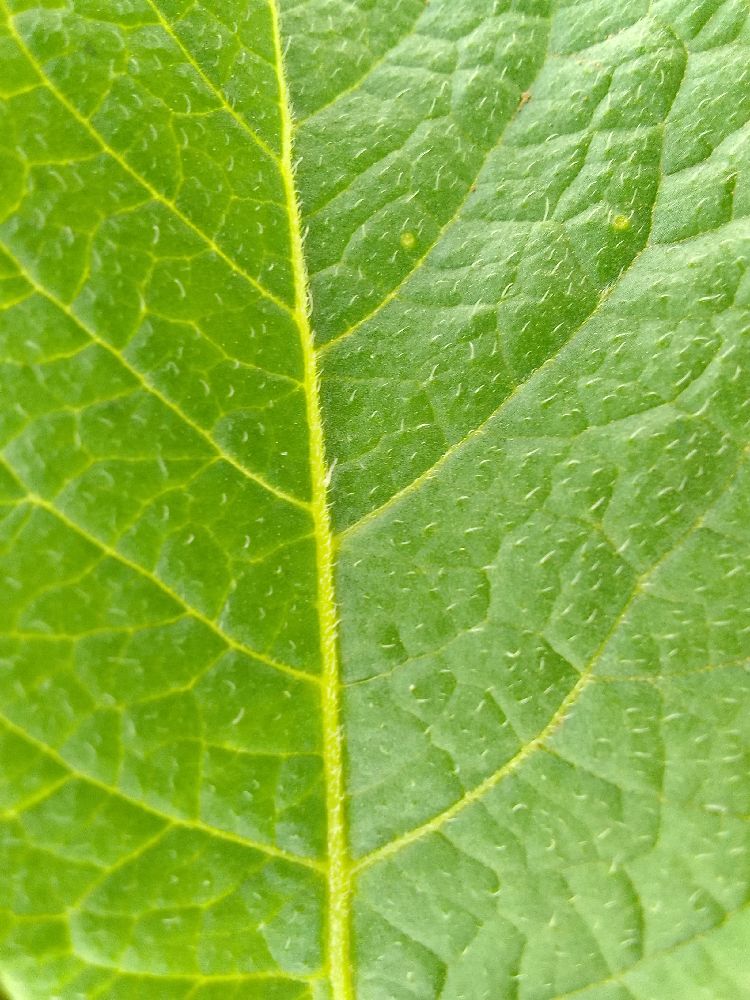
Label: Healthy